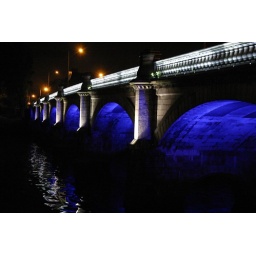
Glasgow bridge over the river Clyde